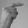
ASL letter: G